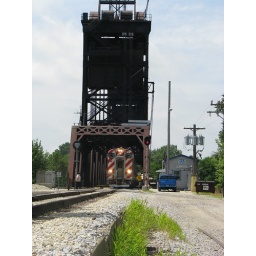
The Metra Special on Bridge #407 as Mark Llanuza sets up the train on the bridge for photos. Photo by Joe.